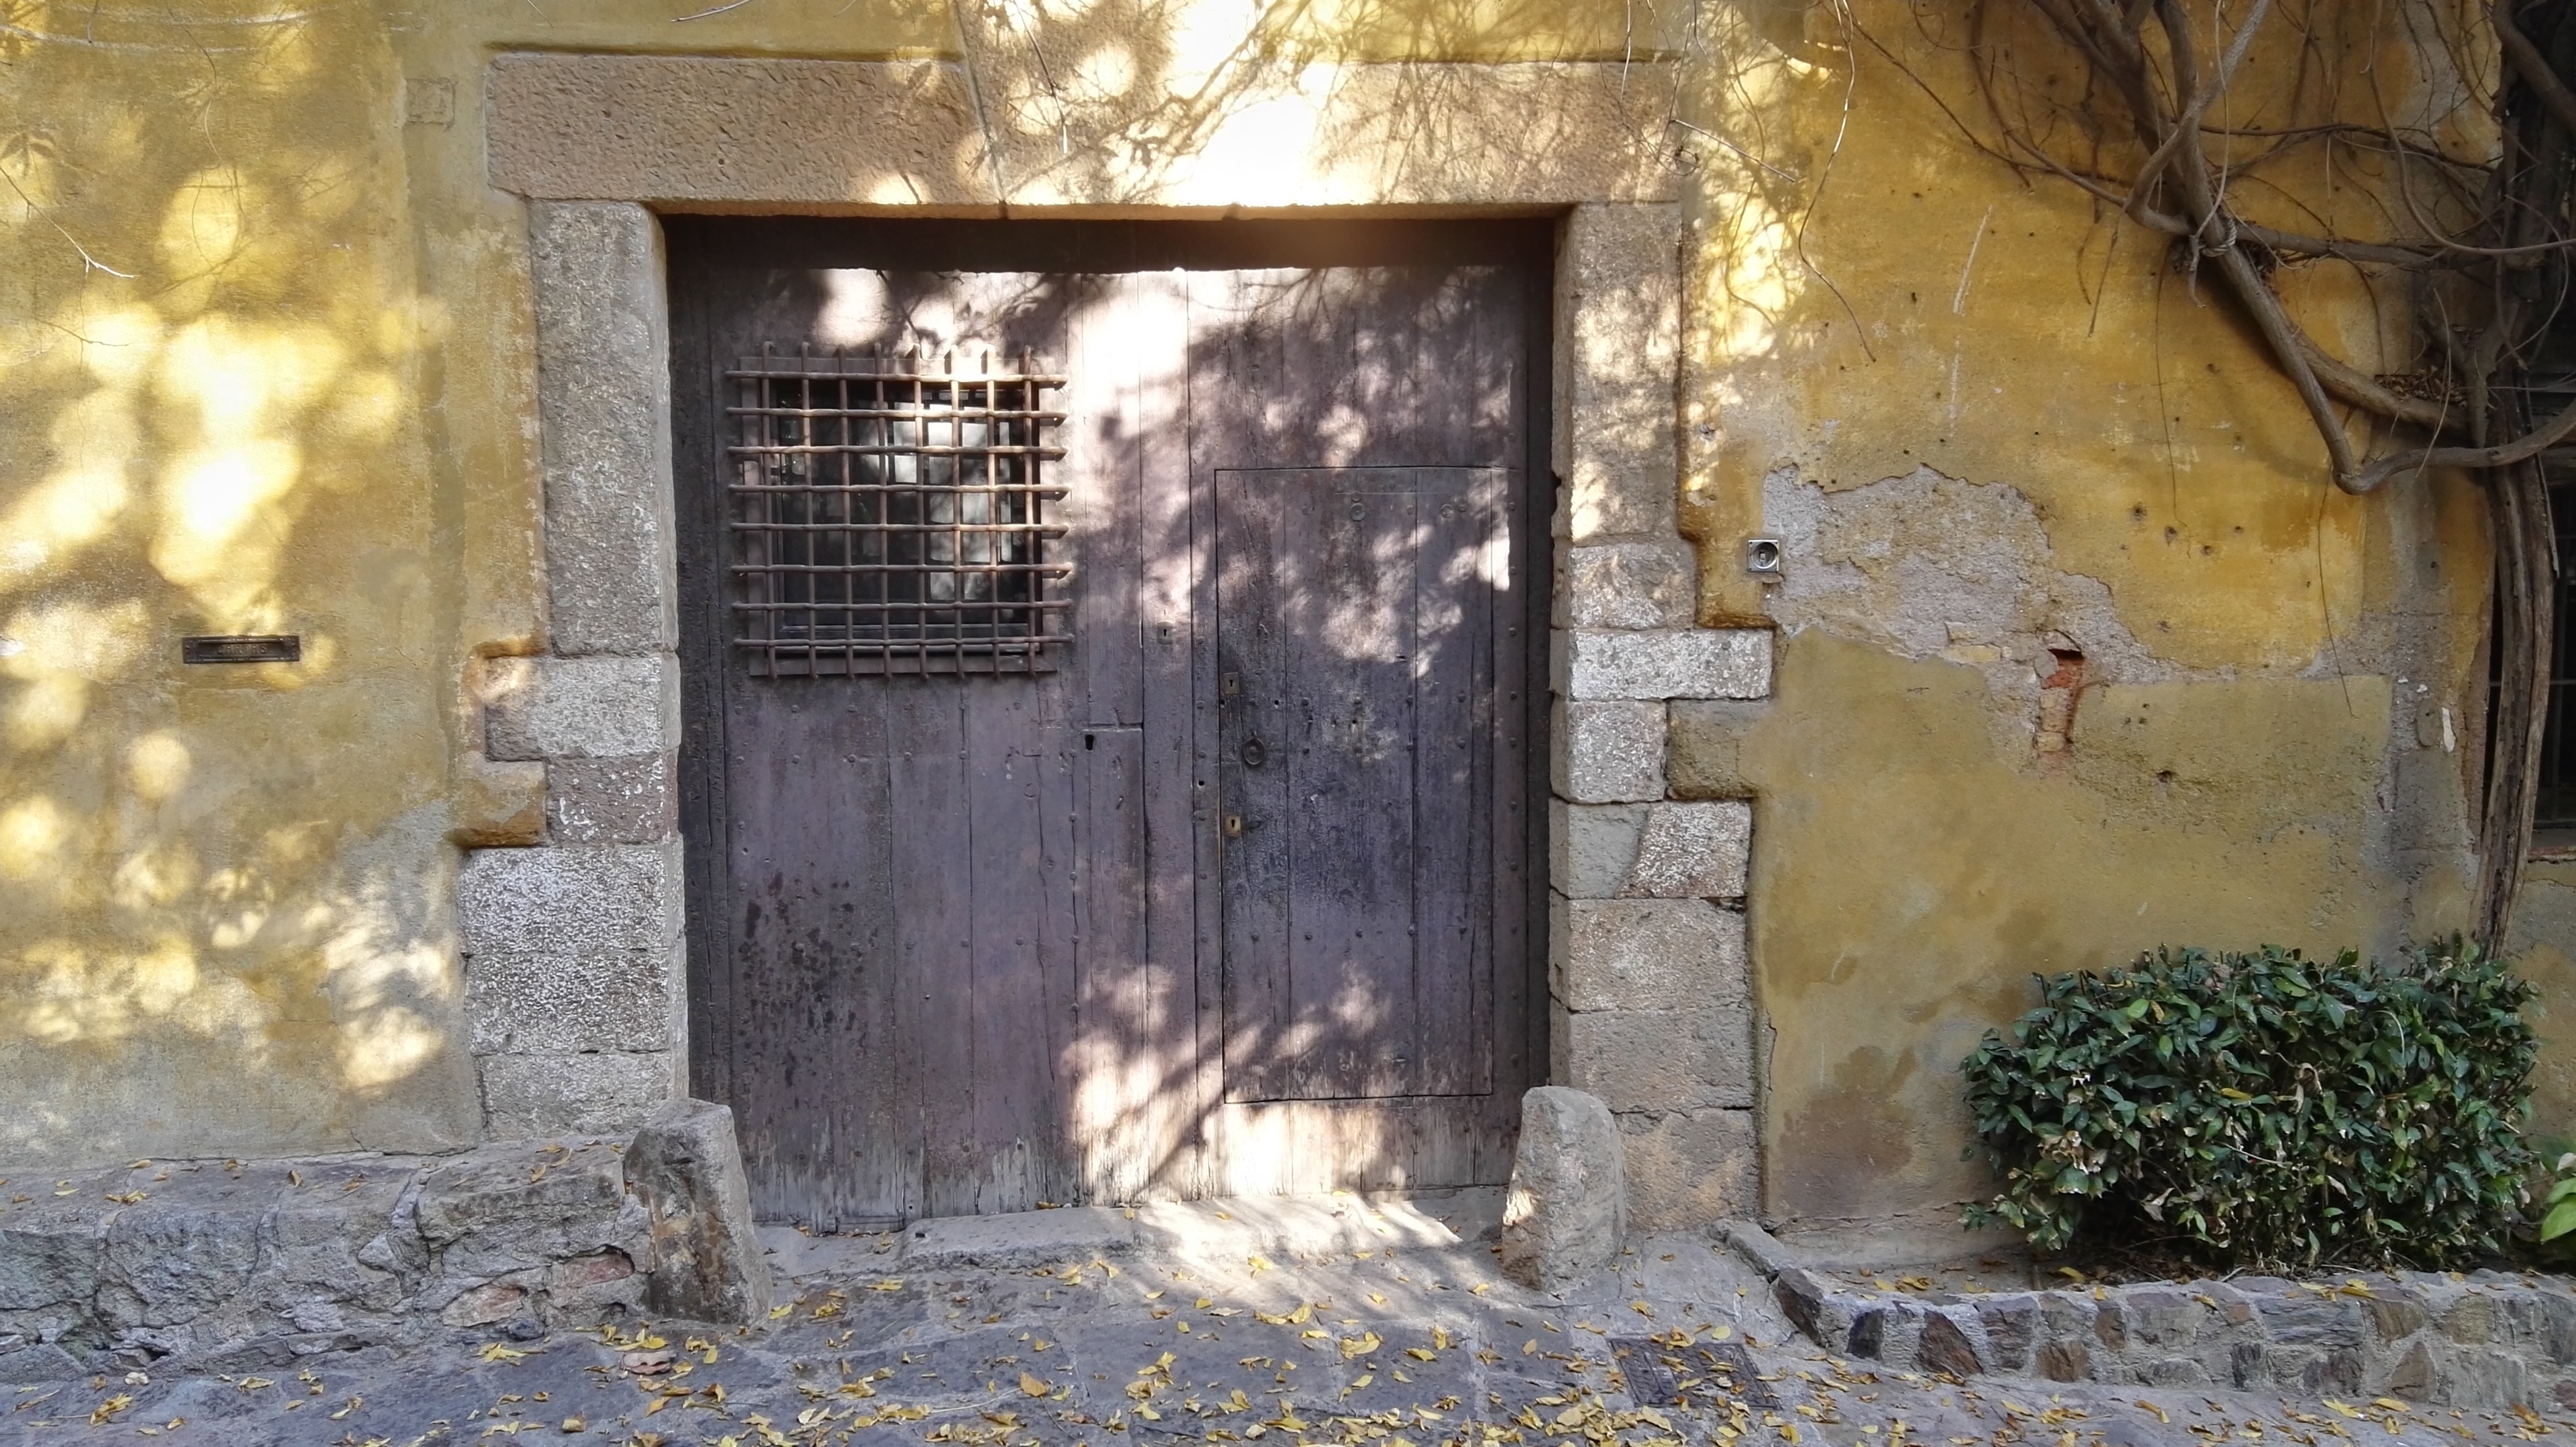
house, window, wall, temple, ruins, ancient history